Lebanon, Pennsylvania

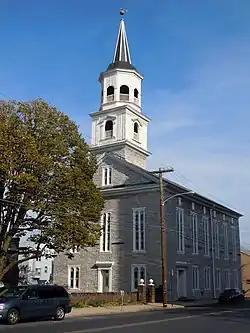
Salem Evangelical Lutheran Church

Indigenous nations in the area of what is now Lebanon included the Shawnee, Susquehannock, Gawanese, Lenape (or Delaware), and Nanticoke peoples.